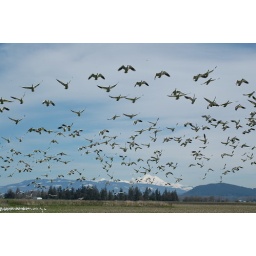
another snap. the birds were make deafening noise as they were flying past. snow capped Mt Baker is in the background